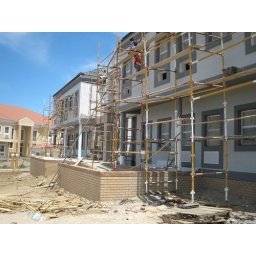
Our new office building in East London. Beacon Bay